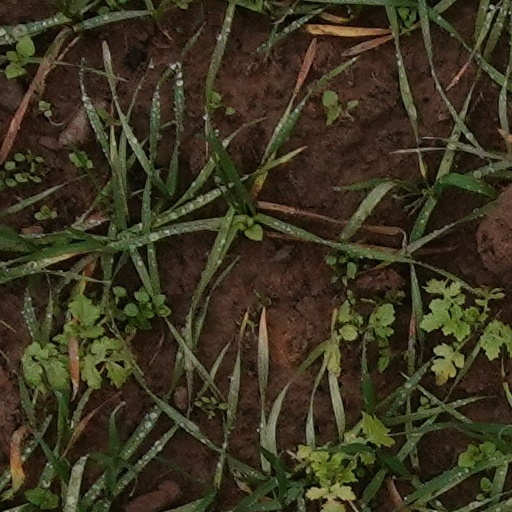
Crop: wheat